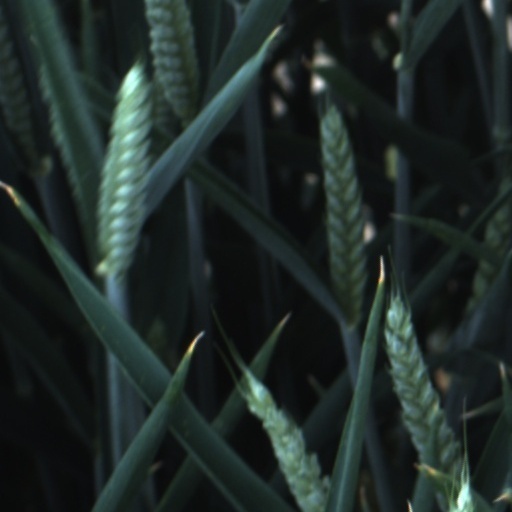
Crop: wheat